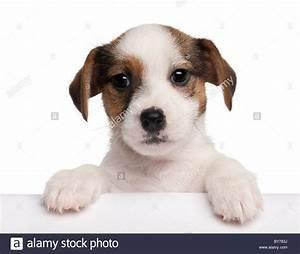
dog